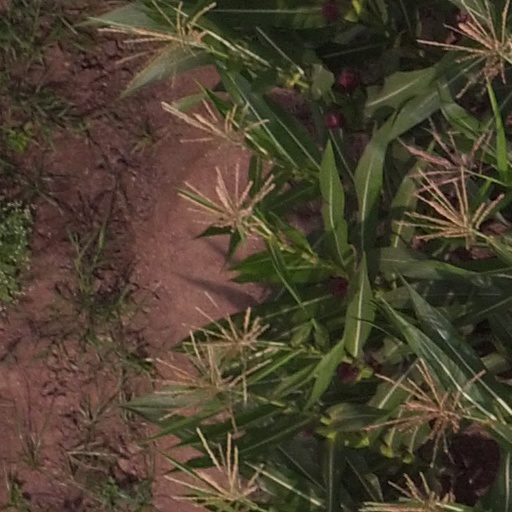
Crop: maize; corn